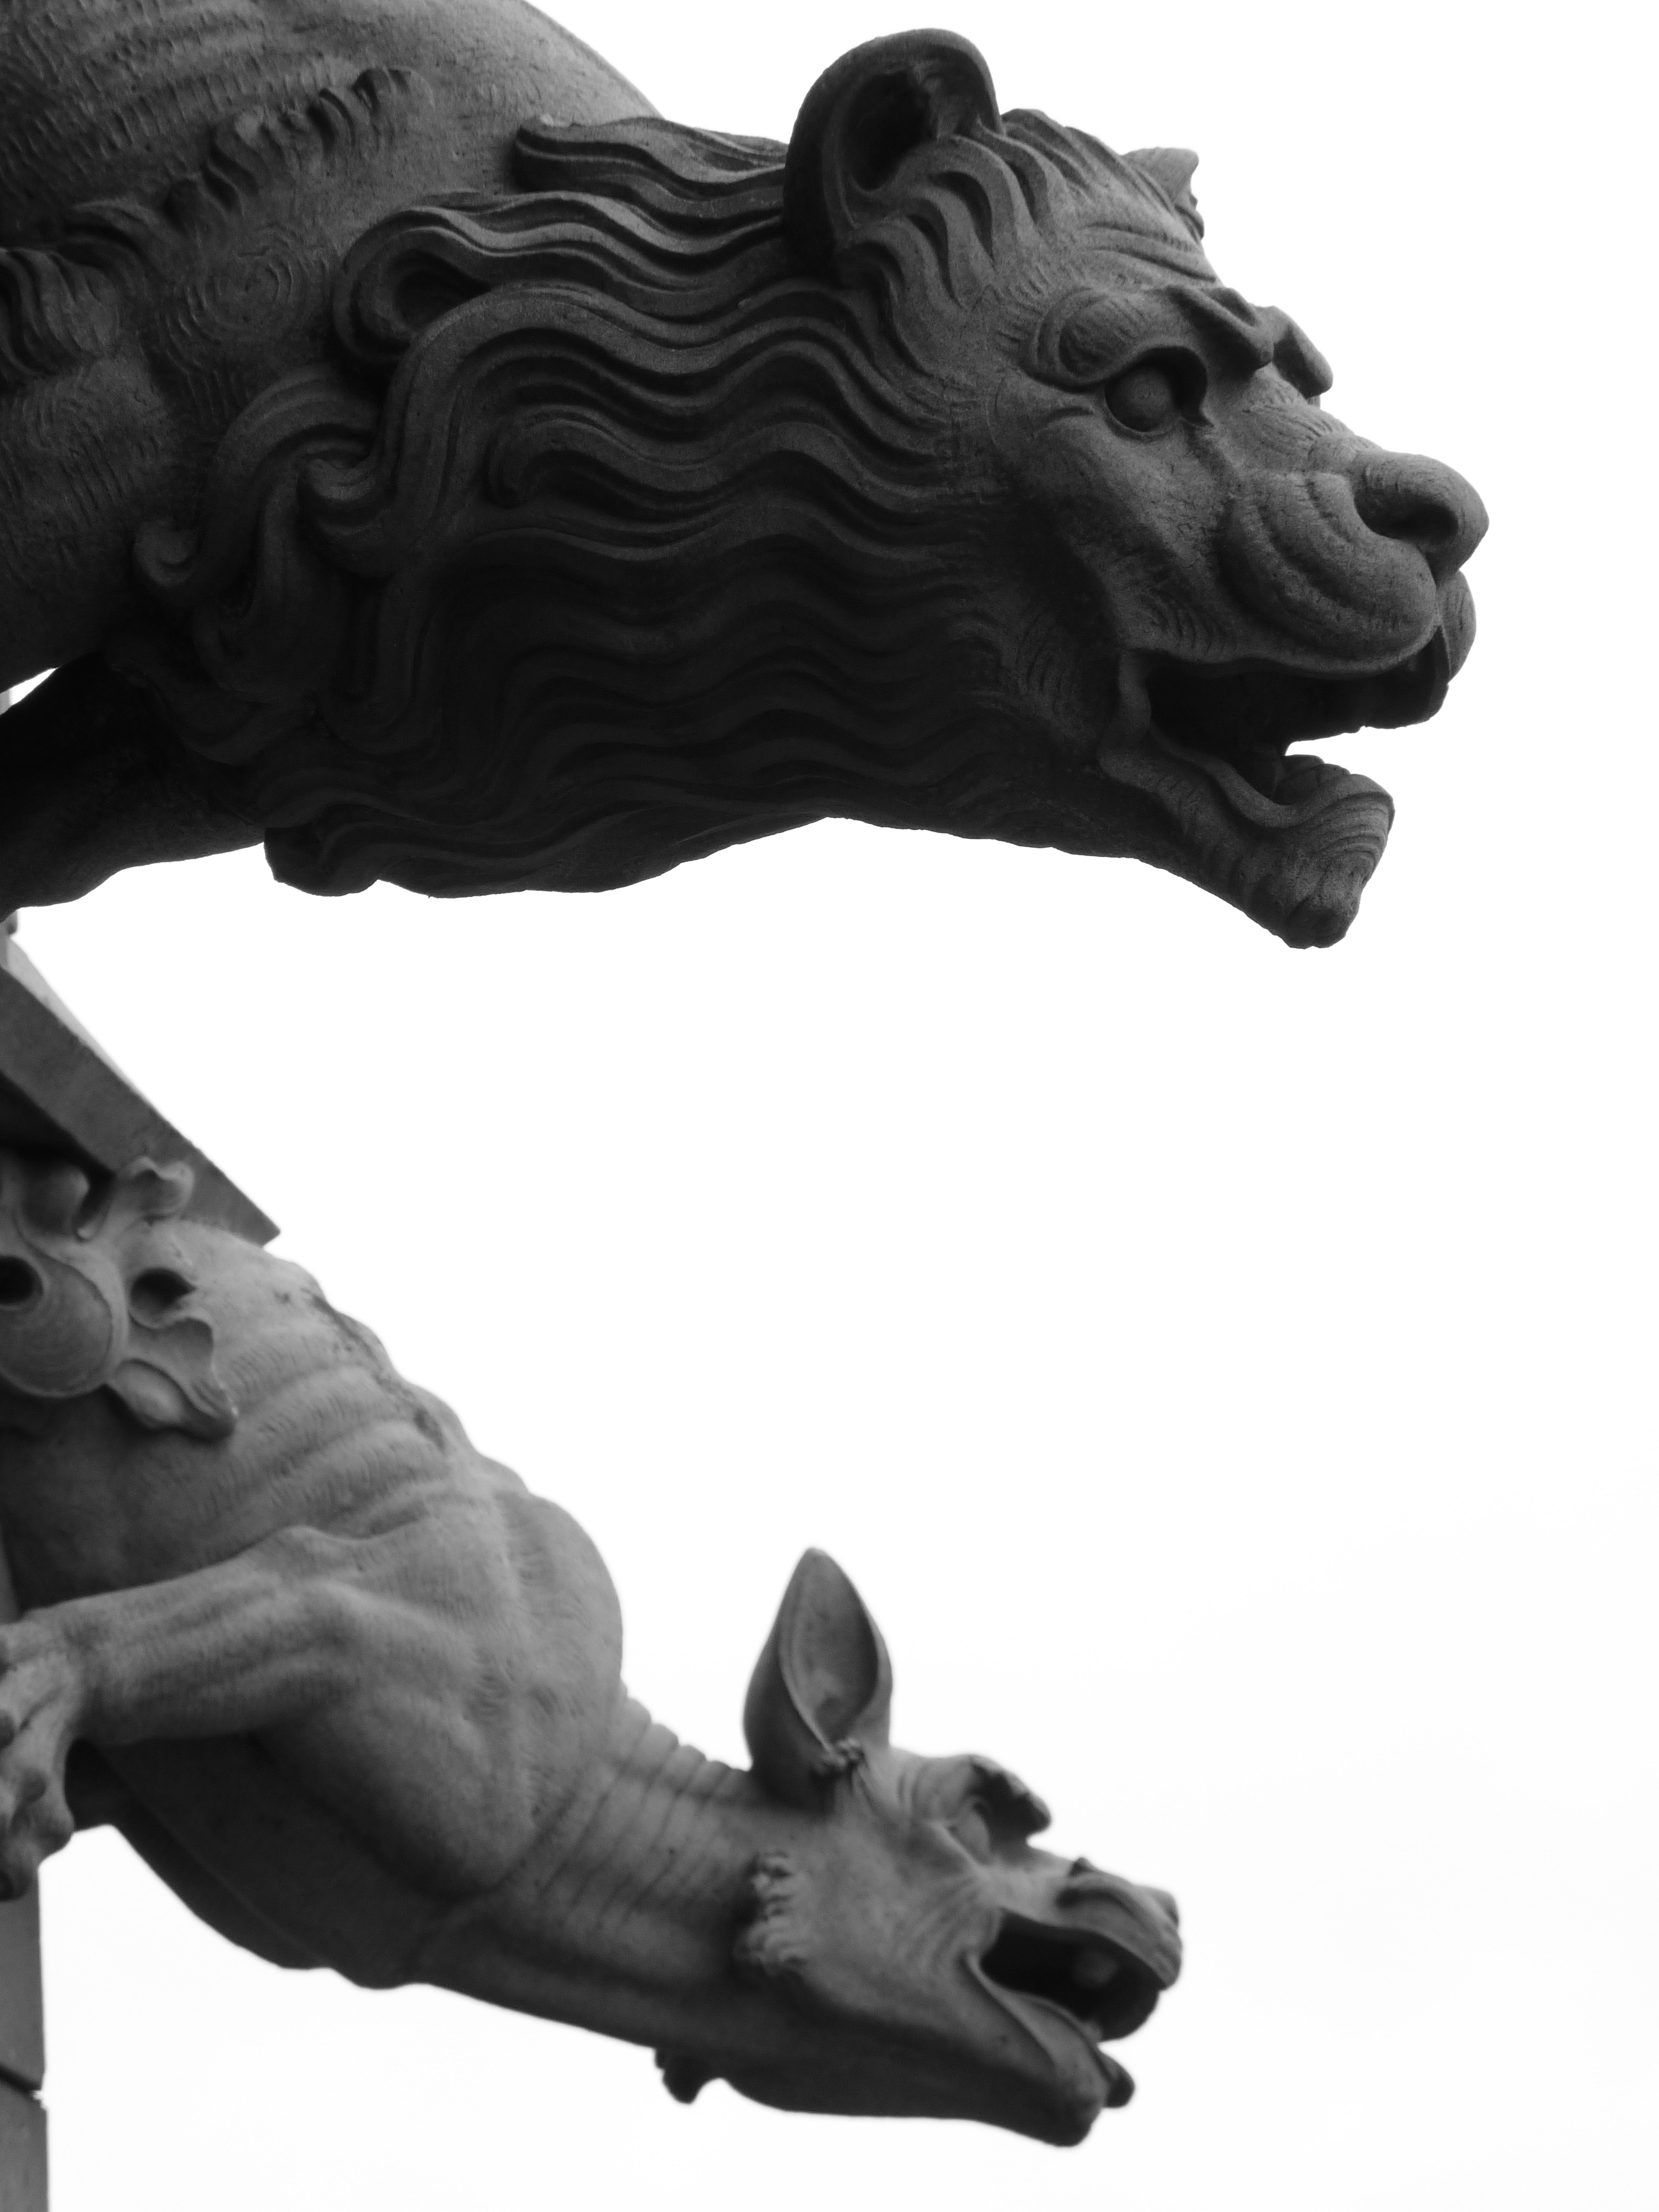
water, black and white, stone, monument, statue, lion, drainage, gargoyle, sculpture, art, dragon, ulm, mythical creatures, munster, monochrome photography